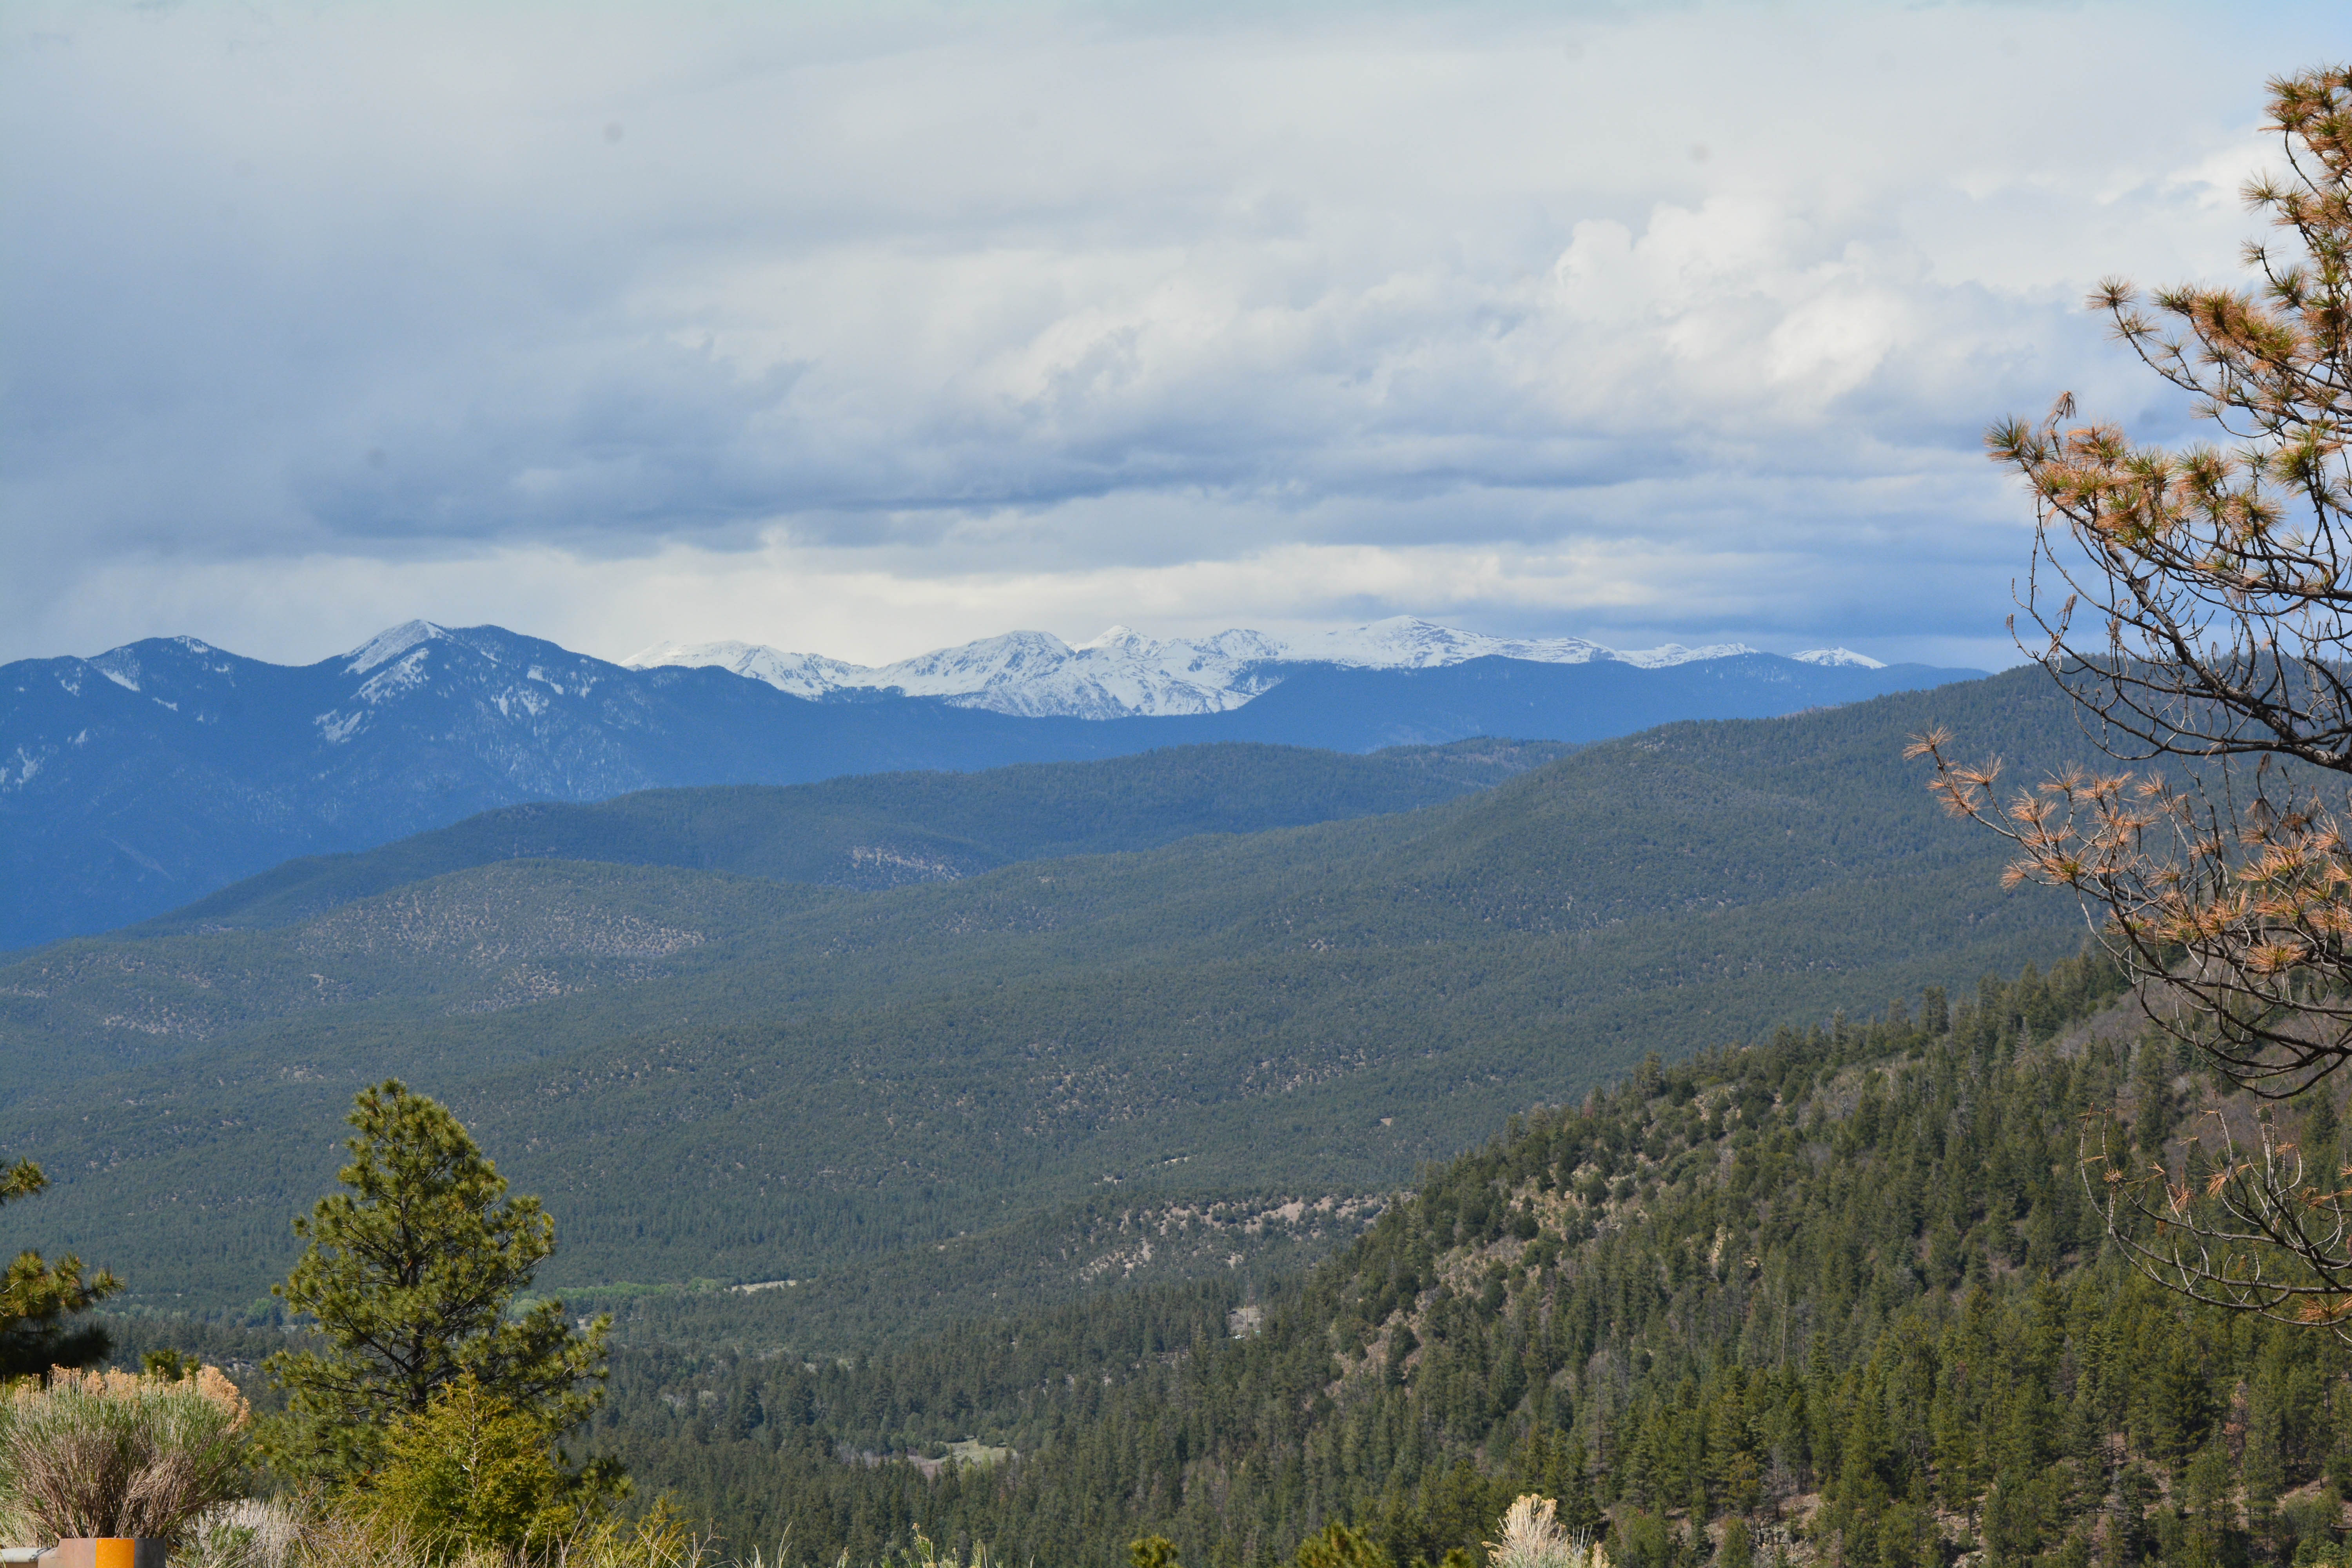
landscape, tree, nature, forest, wilderness, walking, mountain, cloud, meadow, hill, adventure, valley, mountain range, autumn, ridge, summit, alps, plateau, santafe, truchas, northernnewmexico, pueblosantafe, fell, landform, mountain pass, geographical feature, atmospheric phenomenon, mountainous landforms